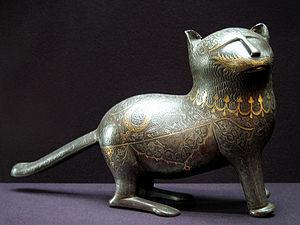
Félin Iran, XIXe Siècle Acier coulé, décor gravé, incrusté d'or et d'argent, ciselé, maté
L'expression arts de l'Islam désigne la production artistique qui s'est développée depuis l'hégire jusqu'au XIXᵉ siècle dans un territoire s'étendant de l'Espagne jusqu'à l'Inde et habité par des populations de culture islamique.